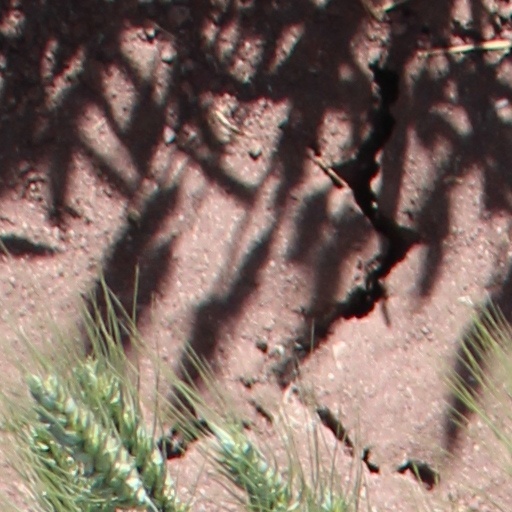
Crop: wheat